The Event

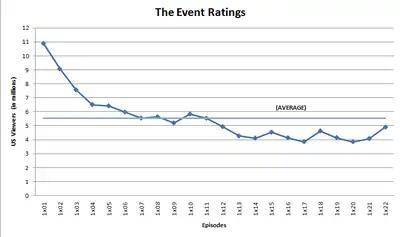
Ratings trend

"The Event" was one of four new series screened at San Diego Comic-Con in July 2010, with "The Hollywood Reporter" saying the crowd response suggested "NBC's fall drama "The Event" came up a big winner."